Aghla Beg

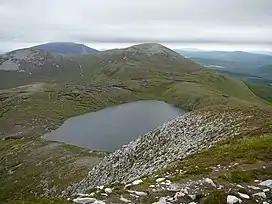
View from Aghla More across Lough Feeane towards the two summits of Aghla Beg. Behind them, Muckish is visible.

The mountain is the third-most northern and fifth-highest of the mountain chain, called the "Seven Sisters" by locals: Muckish, Crocknalaragagh, Aghla Beg, Ardloughnabrackbaddy, Aghla More, Mackoght (also known as 'little Errigal') and Errigal. The Seven Sisters are part of the Derryveagh Mountains.